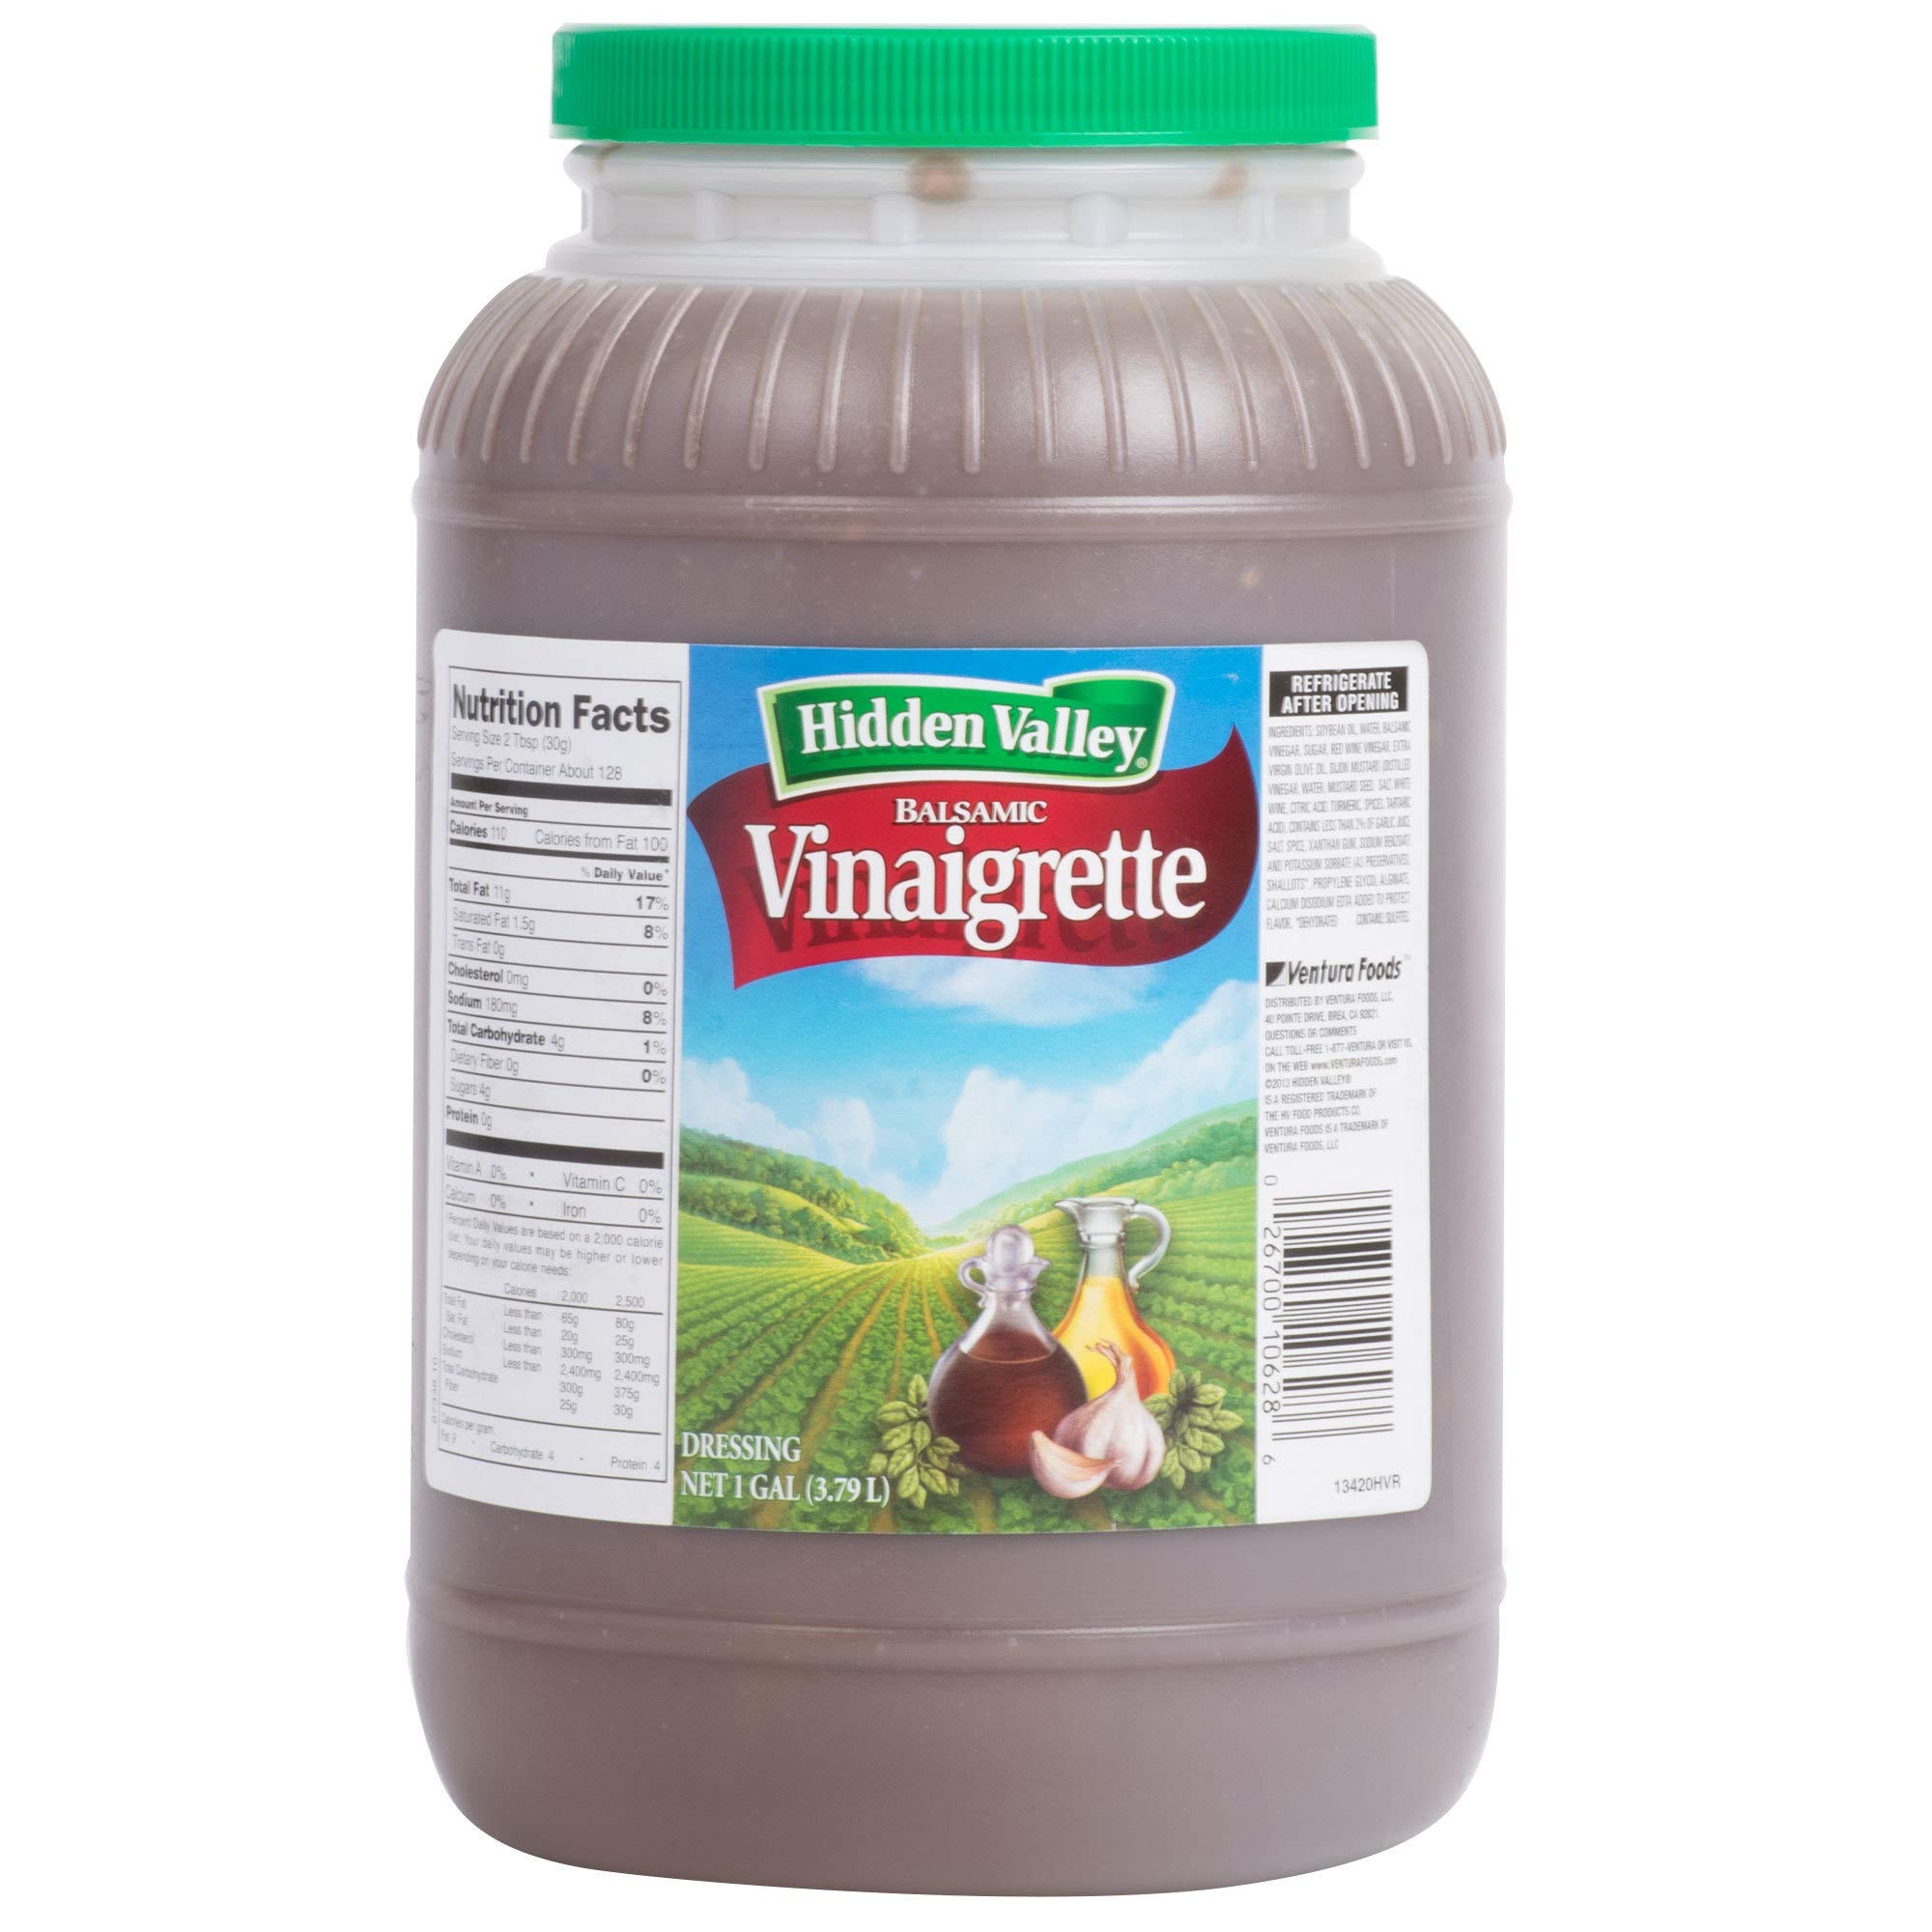
Item Name: Hidden Valley 1 Gallon Balsamic Vinaigrette - 4/Case
Bullet Point 1: Rich, tangy seasoning made with balsamic vinegar
Bullet Point 2: Enhances the look and taste of any salad
Bullet Point 3: Convenient size for back of the house use
Bullet Point 4: Great for salad bars, restaurants, and catered events
Bullet Point 5: Well-recognized name brand
Product Description: Stock up on this Hidden Valley 1 gallon balsamic vinaigrette dressing for your salad bar, restaurant, or catered event! Fresh and flavorful, it delivers just the right amount of rich, tangy taste to your customers' food. Made from balsamic vinegar, this dressing makes an excellent complement to olive oil. Common in Italian cuisine, it has a darker, fruity taste that enhances fresh berries or tomato and mozzarella salads. One light yet flavorful drizzle of balsamic vinaigrette is perfect for sprucing up flatbreads, sandwiches, and wraps. This product enhances your salads with the quality taste your customers have come to love and expect from the Hidden Valley name brand. This premium dressing is packed in a bulk gallon size with a resealable cap to keep your business in good supply. Ready to use right out of the container, this dressing has a variety of uses for your menu.
Value: 512.0
Unit: Fl Oz

Price: 78.99